Globe Hotel (Baileys Harbor, Wisconsin)

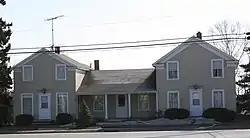
Globe Hotel

The Globe Hotel is located in Baileys Harbor, Wisconsin.